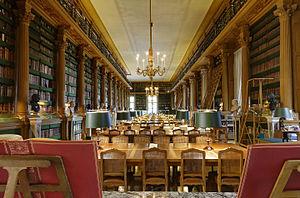
Salle de lecture de la Bibliothèque Mazarine, Paris.
L'Institut de France est une institution française créée en 1795. Il rassemble les élites scientifiques, littéraires et artistiques de la nation afin qu'elles travaillent ensemble à perfectionner les sciences et les arts, à développer une réflexion indépendante et à conseiller les pouvoirs publics. Cela lui vaut le surnom de « Parlement du monde savant ». Il est placé sous la protection du chef de l'État et siège quai de Conti, dans le 6ᵉ arrondissement de Paris.